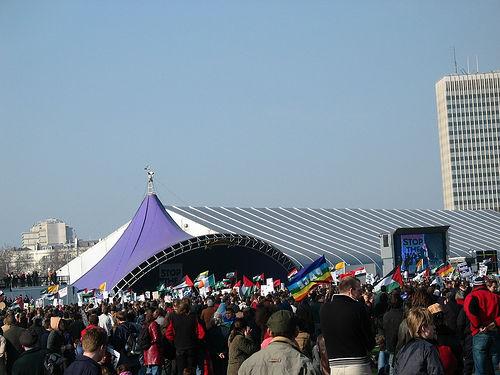
Weather: sun or clear